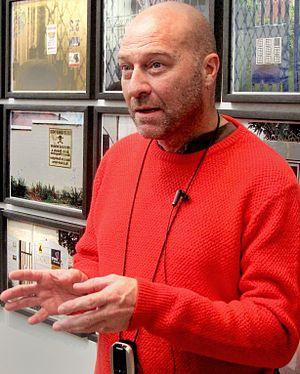
Kendell Geers est un artiste contemporain originaire d'Afrique du Sud.